2014 Brazilian general election

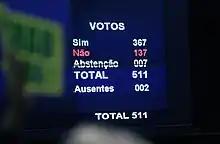
Result of the voting of the acceptance of the impeachment process in the Chamber of Deputies, which took the process to the Federal Senate.

Due to the parliamentary recess and the sues filed in the Supreme Federal Court with the objective to decide formally the rite of the process only on 17 March 2016, the Chamber elected, with open voting, the 65 members of the Special Committee which analyzed the impeachment request against Dilma Rousseff. There were 433 votes in favor of the committee membership and 1 against. On 11 April, the Special Committee, with 38 votes in favor and 27 against, approved the report, which defended the admissibility of the process. The report, made by deputy Jovair Arantes (PTB-GO), went for voting in the floor of the Chamber. On 17 April 2016, a Sunday, the Chamber of Deputies, with 367 votes in favor, 137 against, besides 7 abstentions and 2 absences, impeached Rousseff and authorized the Federal Senate to install the process against the president.